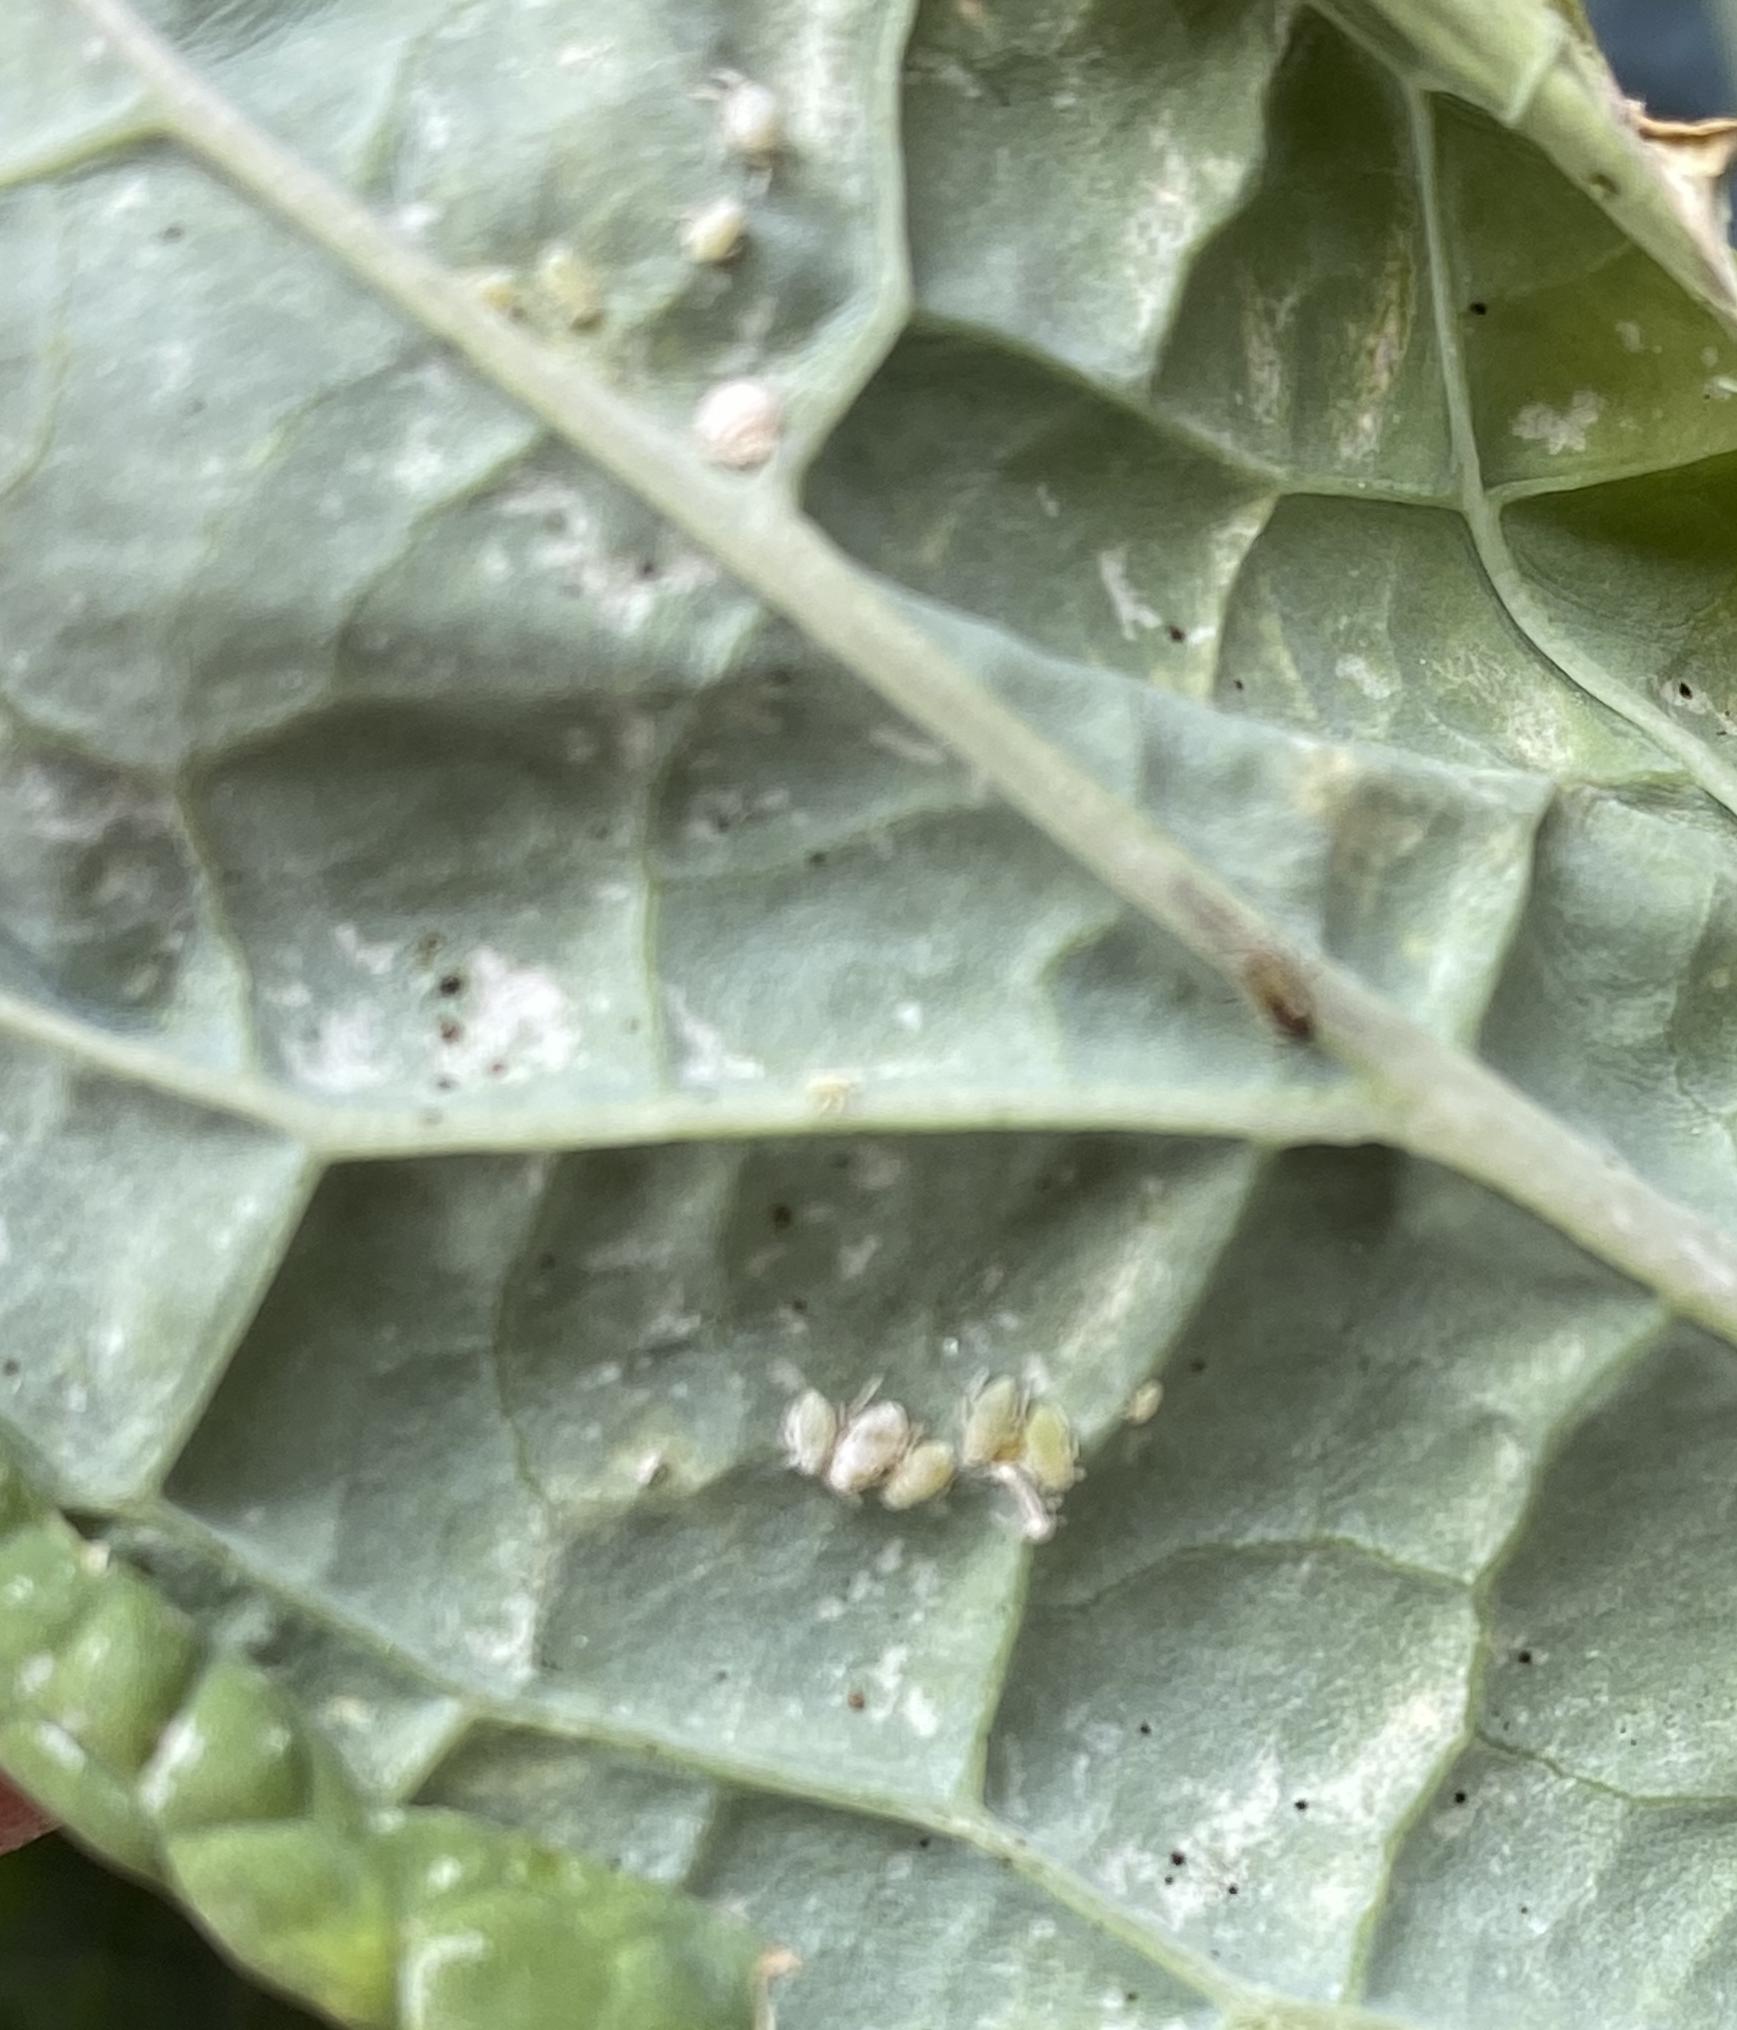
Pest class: cabbage_aphid